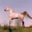
Label: horse